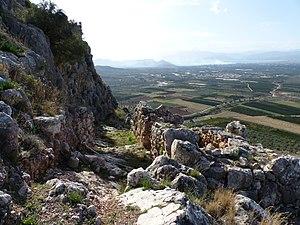
Porte Ouest de l'acropole de Midéa, en Argolide.
Midéa est une ancienne cité mycénienne, située dans le Péloponnèse, en Grèce. Avec Mycènes et Tirynthe, elle est une des trois grandes cités mycéniennes fortifiées par une muraille cyclopéenne en Argolide.